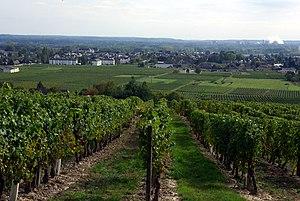
Bourgueil depuis le Moulin Bleu. Dans le fond on distingue la centrale nucléaire de Chinon.
La communauté de communes Touraine Ouest Val de Loire est un établissement public de coopération intercommunale créé le 1ᵉʳ janvier 2017.
Le bourgueil est un vin d'appellation d'origine contrôlée produit autour de Bourgueil, en Indre-et-Loire. La surface de vignes représente 1 400 hectares avec comme cépage le cabernet-franc N et le cabernet sauvignon N. Cette AOC produit presque exclusivement des vins rouges avec 2 % de vins rosés.